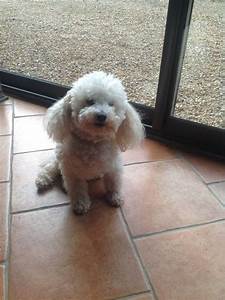
Label: dog